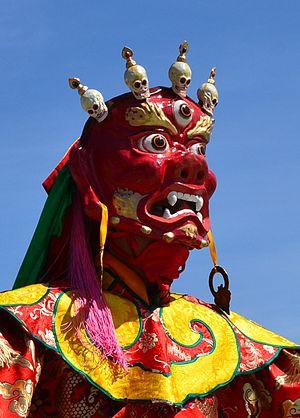
Begtsé ; translittération en tibétain : བེག་ཙེ་ཆེན་ལྕམ་སྲིང, Wylie : beg tse chen lcam sring, THL : bek tsé chen chamsing, chamsing signifiant pour Himalayan Art, la grande cotte de maille, tandis que René de Nebesky-Wojkowitz traduit Begtse comme cotte de maille cachée et lcam sring comme frère et sœur et également appelé en mongol Jamsaran, ou Ulaan sakhius, en sanskrit Prana atma, également appelé ou en bouriate Sakhiosan est une dharmapala, divinité protectrice du bouddhisme tantrique et dieu de la guerre dans le bouddhisme tibétain. Différentes théories se contredisent sur son origine. Pour certains, comme René de Nebesky-Wojkowitz ou Albert Grünwedel il aurait pour origine, une divinité de la guerre d'origine mongole pré-bouddhique, devenu, sous l'influence de Sonam Gyatso, 3ᵉ dalaï-lama, protégé de l'Empereur mongol Altan Khan. Tandis que d'autres comme Françoise Pommaret lui donnent une origine indienne, l'Himalayan Art, le voit introduit dans le bouddhisme tibétain par Marpa Lotsawa et Sachen Kunga Nyingpo, fondateurs respectifs des écoles Marpa Kagyu et Sakyapa, pour René de Nebesky-Wojkowitz, ces viendrait très probablement de l'invention d'auteurs plus récents.